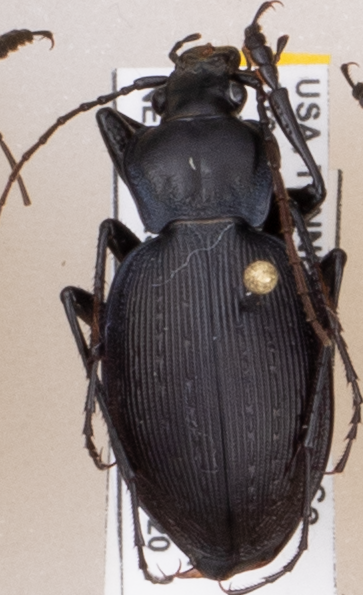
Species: Carabus goryi
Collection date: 2021-07-20
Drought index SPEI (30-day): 0.382
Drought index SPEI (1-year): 1.25
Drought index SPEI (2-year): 1.962